Constantin Meunier

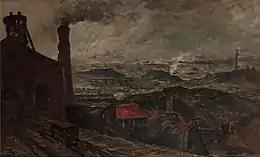
"Mining region"

He began studying sculpture at the age of 14 at the Academy of Fine Arts in Brussels in September 1845. He studied under the sculptor Louis Jehotte (1804–84) from 1848. He also attended from 1852 the private studio of the sculptor Charles-Auguste Fraikin. While he encountered modestly success as a sculptor, his encounter with Gustave Courbet's social realist painting "The Stone Breakers" in 1851 caused him to doubt the ability of sculpture to adequate represent the contemporary social and artistic issues that were of concern to him. He therefore gave up sculpture in favour of painting which he practised almost exclusively for the next thirty years.